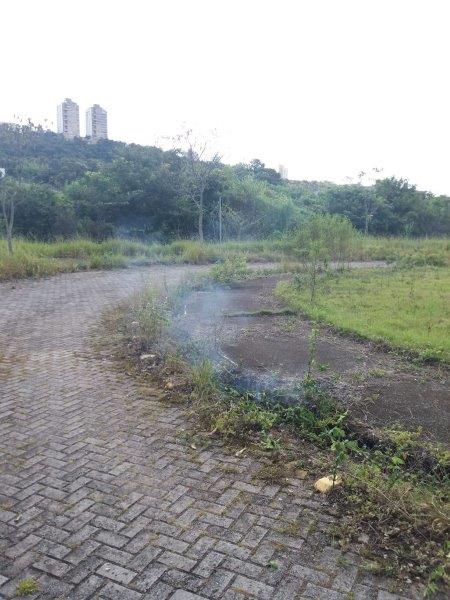
Fire: no
Smoke: yes